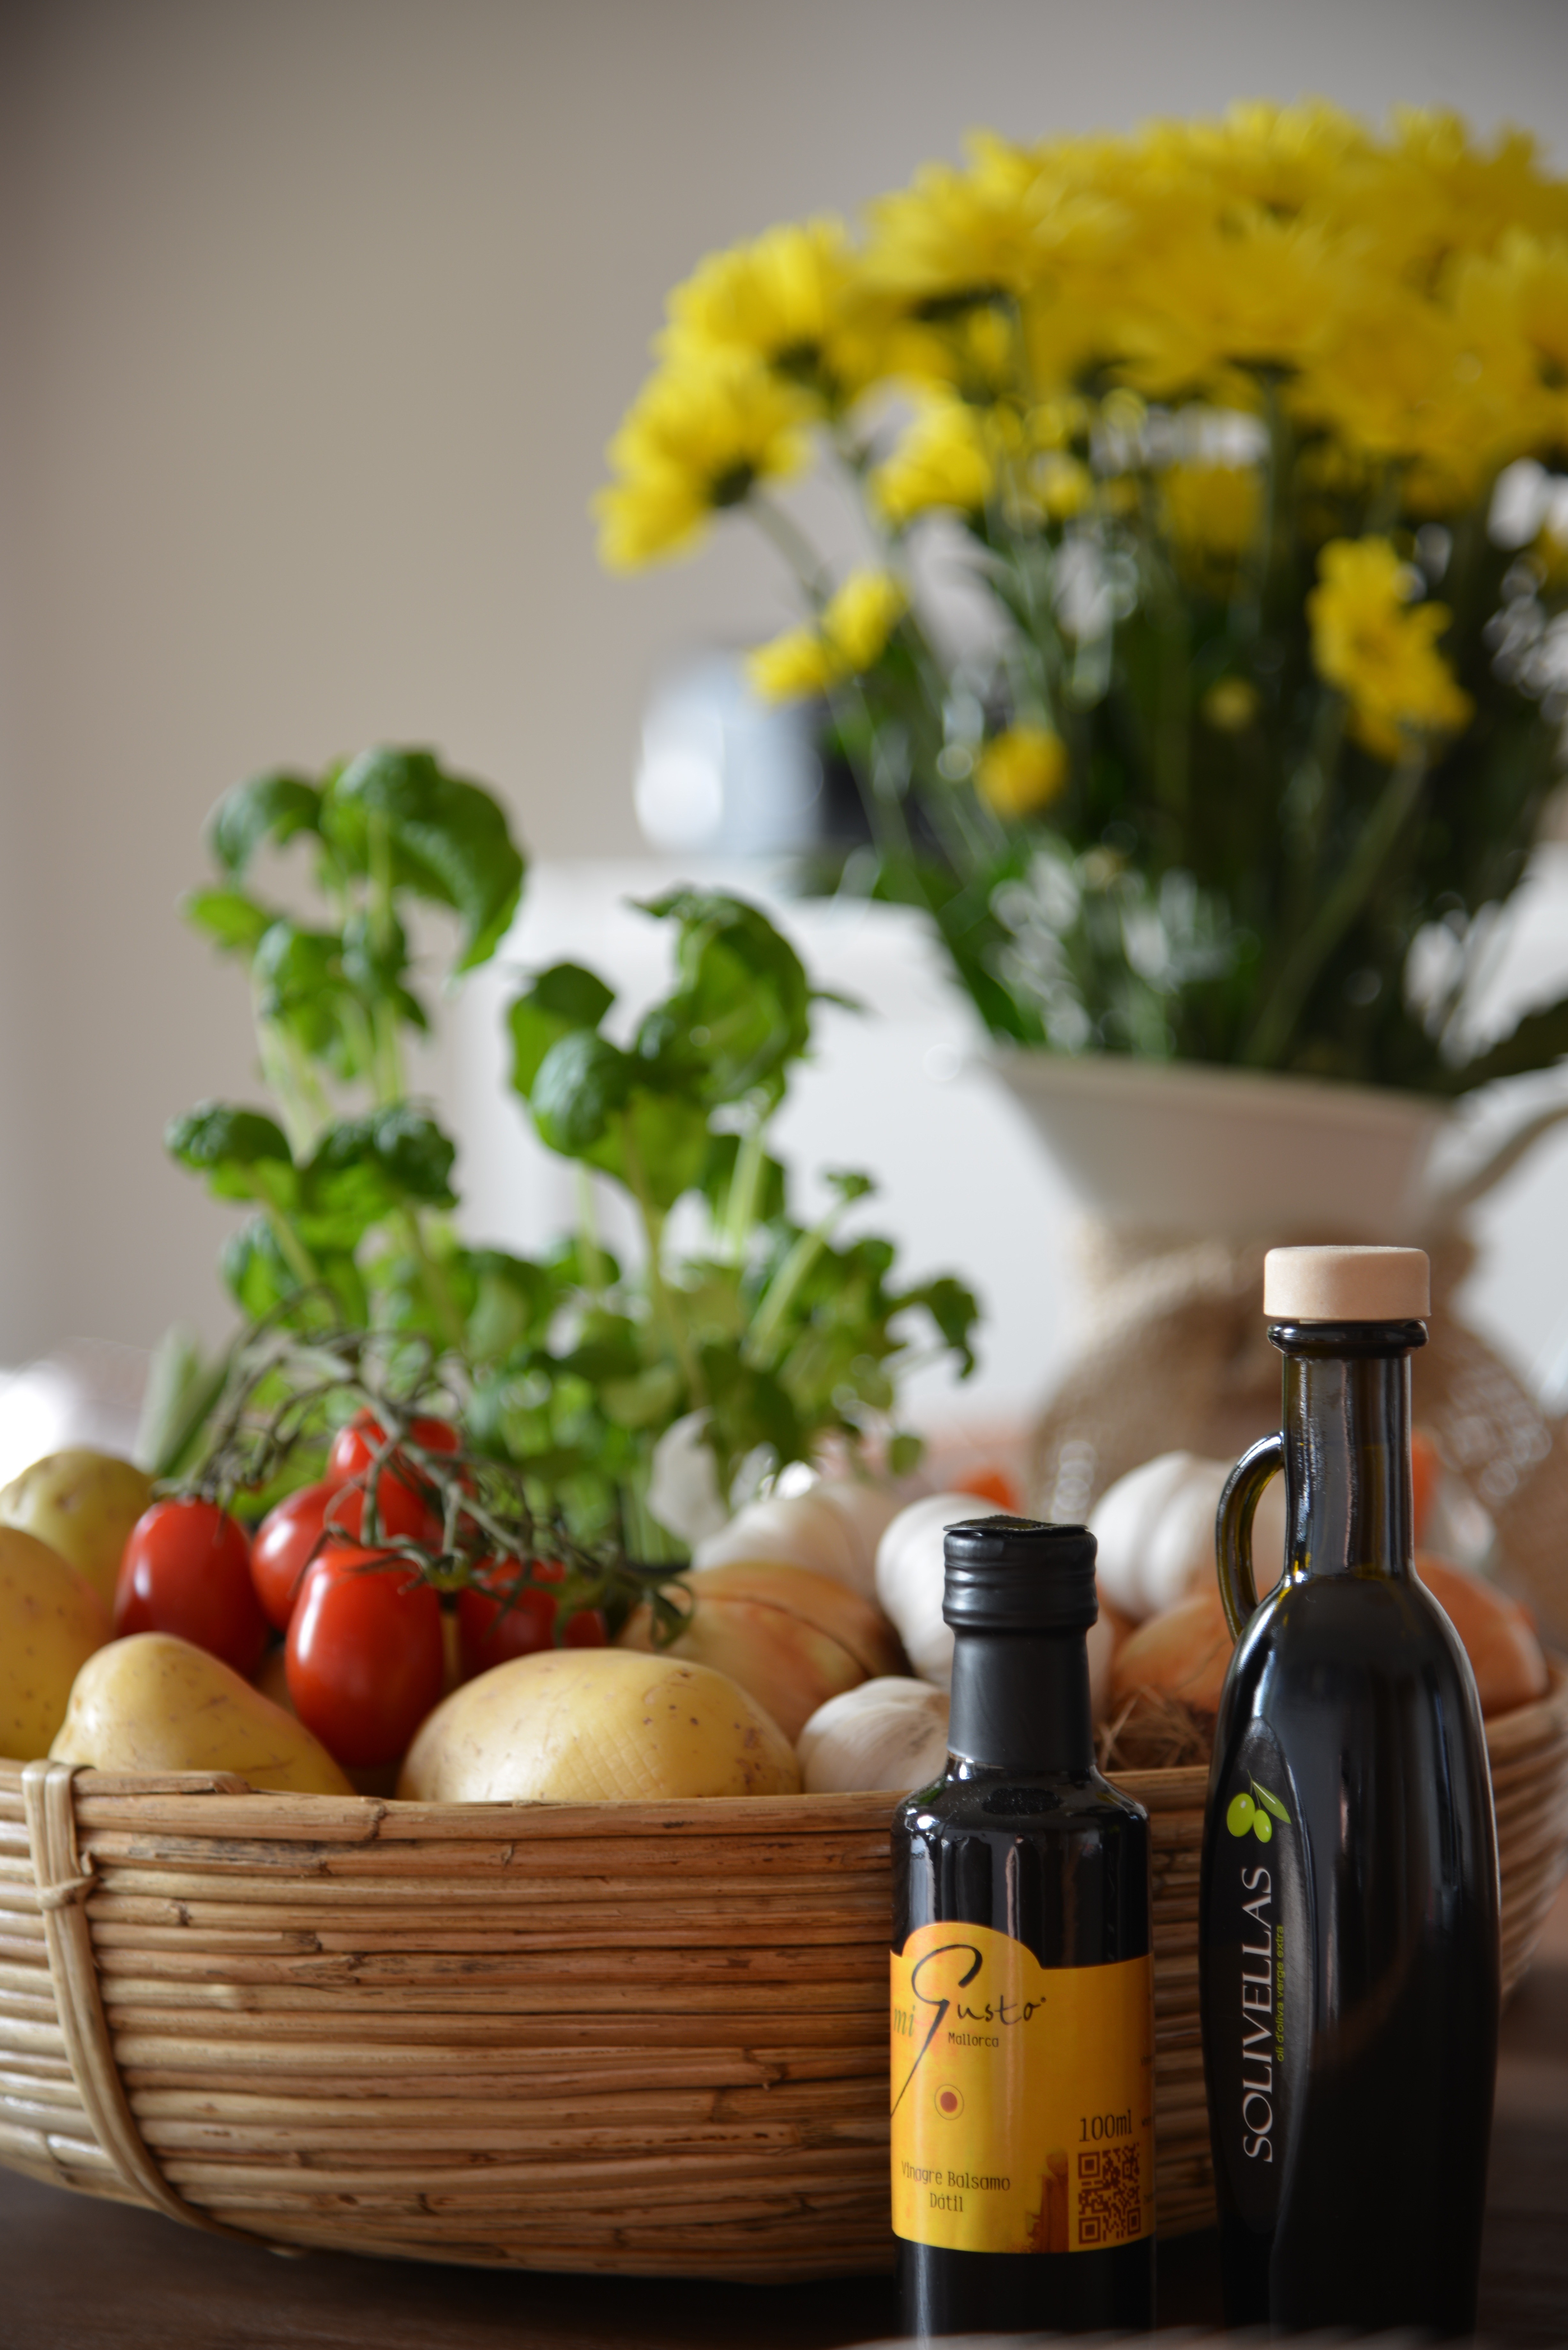
plant, flower, food, herb, produce, vegetable, yellow, healthy, eat, vegetables, oil, vitamins, vinegar, flowering plant, land plant